2000 Italian Grand Prix

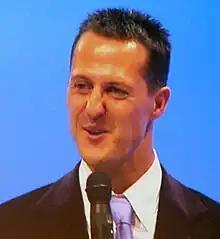
Michael Schumacher (pictured in 2007) qualified on pole position and achieved the race victory.

It was sunny and warm for the second practice session. Barrichello was again fastest despite not improving his time from the first session; Michael Schumacher, Trulli, Häkkinen, Coulthard, Jaguar's Eddie Irvine, De La Rosa, Diniz, Verstappen and Sauber's Mika Salo completed the top ten drivers. Alesi's car developed a hydraulic leak, limiting him to three timed laps and placing him last overall. Wurz was stopped at the exit of the Parabolica turn due to a similar problem. Mazzacane spun off and missed the rest of the session. Coulthard spun off under braking into the second Lesmo right-hand curve and beached his car in the gravel, breaking the McLaren's left-rear suspension arm and ending his running early.